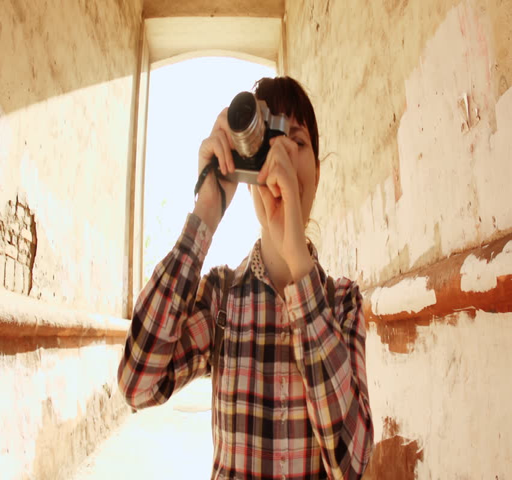
a young woman in a plaid shirt walks through an old archway traveling around the city on a summer sunny day